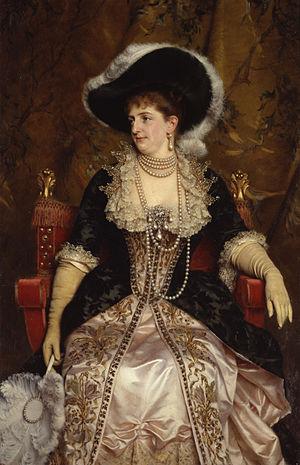
Michele Gordigiani, né à Florence le 29 mai 1835 et mort dans cette ville le 7 octobre 1909, est un artiste peintre italien connu pour ses portraits.
Cet article présente, par ordre chronologique de naissance, les principales personnalités féminines ayant appartenu à la Maison de Savoie, par naissance ou par mariage.